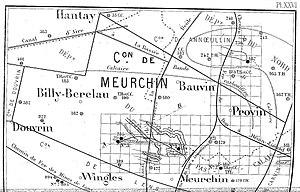
État des travaux de la Compagnie des mines de Meurchin en 1880.
La Compagnie des mines de Meurchin est une compagnie minière qui a exploité la houille à Bauvin, Meurchin, Wingles, Billy-Berclau et Carvin dans le Bassin minier du Nord-Pas-de-Calais. Créée le 16 août 1854, elle établit divers sondages, puis ouvre une fosse nᵒ 1 à Bauvin en août 1857, qui commence à produire en 1859. Une fosse nᵒ 2 est commencée en 1863 à Meurchin, mais une venue d'eau chaude se déclare, la fosse est abandonnée, bien que la Compagnie ait pensé à commercialiser cette eau minérale sulfureuse. En 1869, une fosse nᵒ 3 est commencée à Wingles, le fonçage s'avère très problématique et coûteux. Un second puits, nᵒ 4, est ajouté à 35 mètres du premier puits à partir du 1ᵉʳ septembre 1873. La fosse est mise en service en 1875 et devient le principal siège de production de la Compagnie.